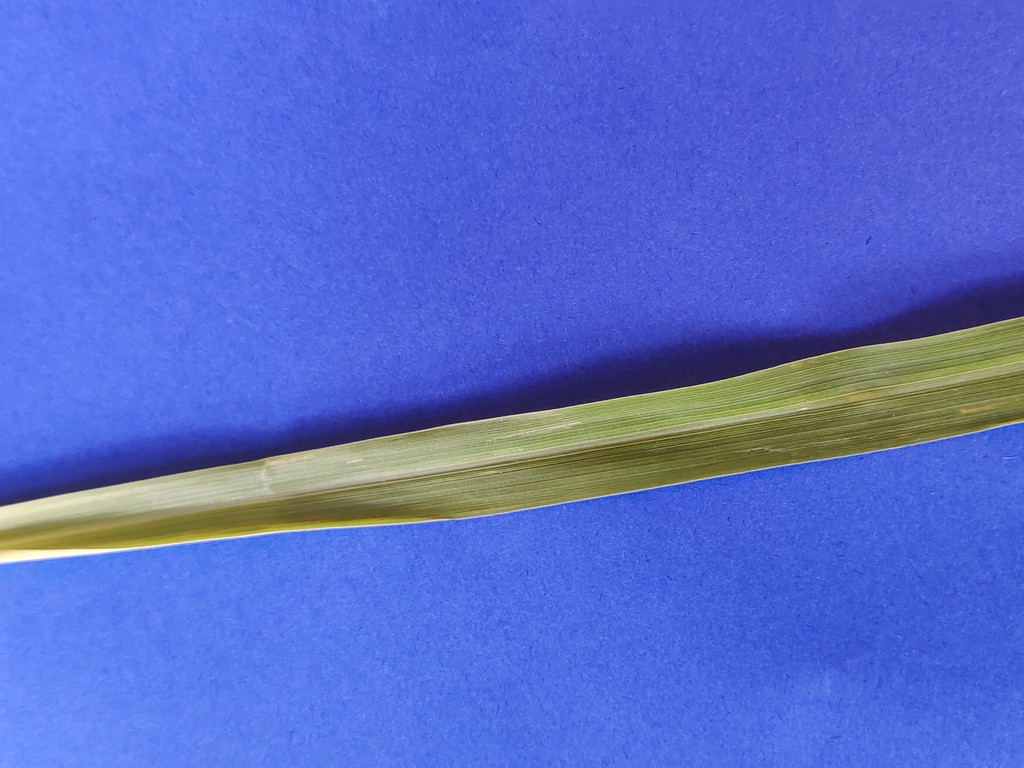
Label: Healthy